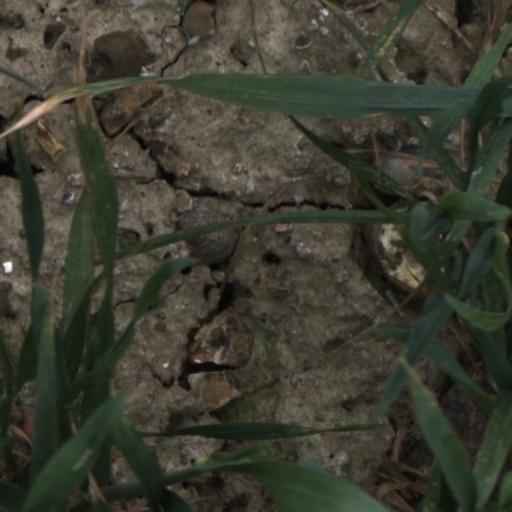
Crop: wheat